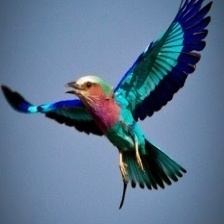
Species: LILAC ROLLER
Scientific name: CORACIAS CAUDATUS